Methocarbamol

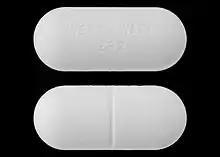
Generic methocarbamol 750mg tablet.

Methocarbamol without other ingredients is sold under the brand name Robaxin in the U.K., U.S., Canada and South Africa; it is marketed as Lumirelax in France, Ortoton in Germany and many other names worldwide. In combination with other active ingredients it is sold under other names: with acetaminophen (paracetamol), under trade names Robaxacet and Tylenol Body Pain Night; with ibuprofen as Robax Platinum; with acetylsalicylic acid as Robaxisal in the U.S. and Canada. However, in Spain the tradename Robaxisal is used for the paracetamol combination instead of Robaxacet. These combinations are also available from independent manufacturers under generic names.